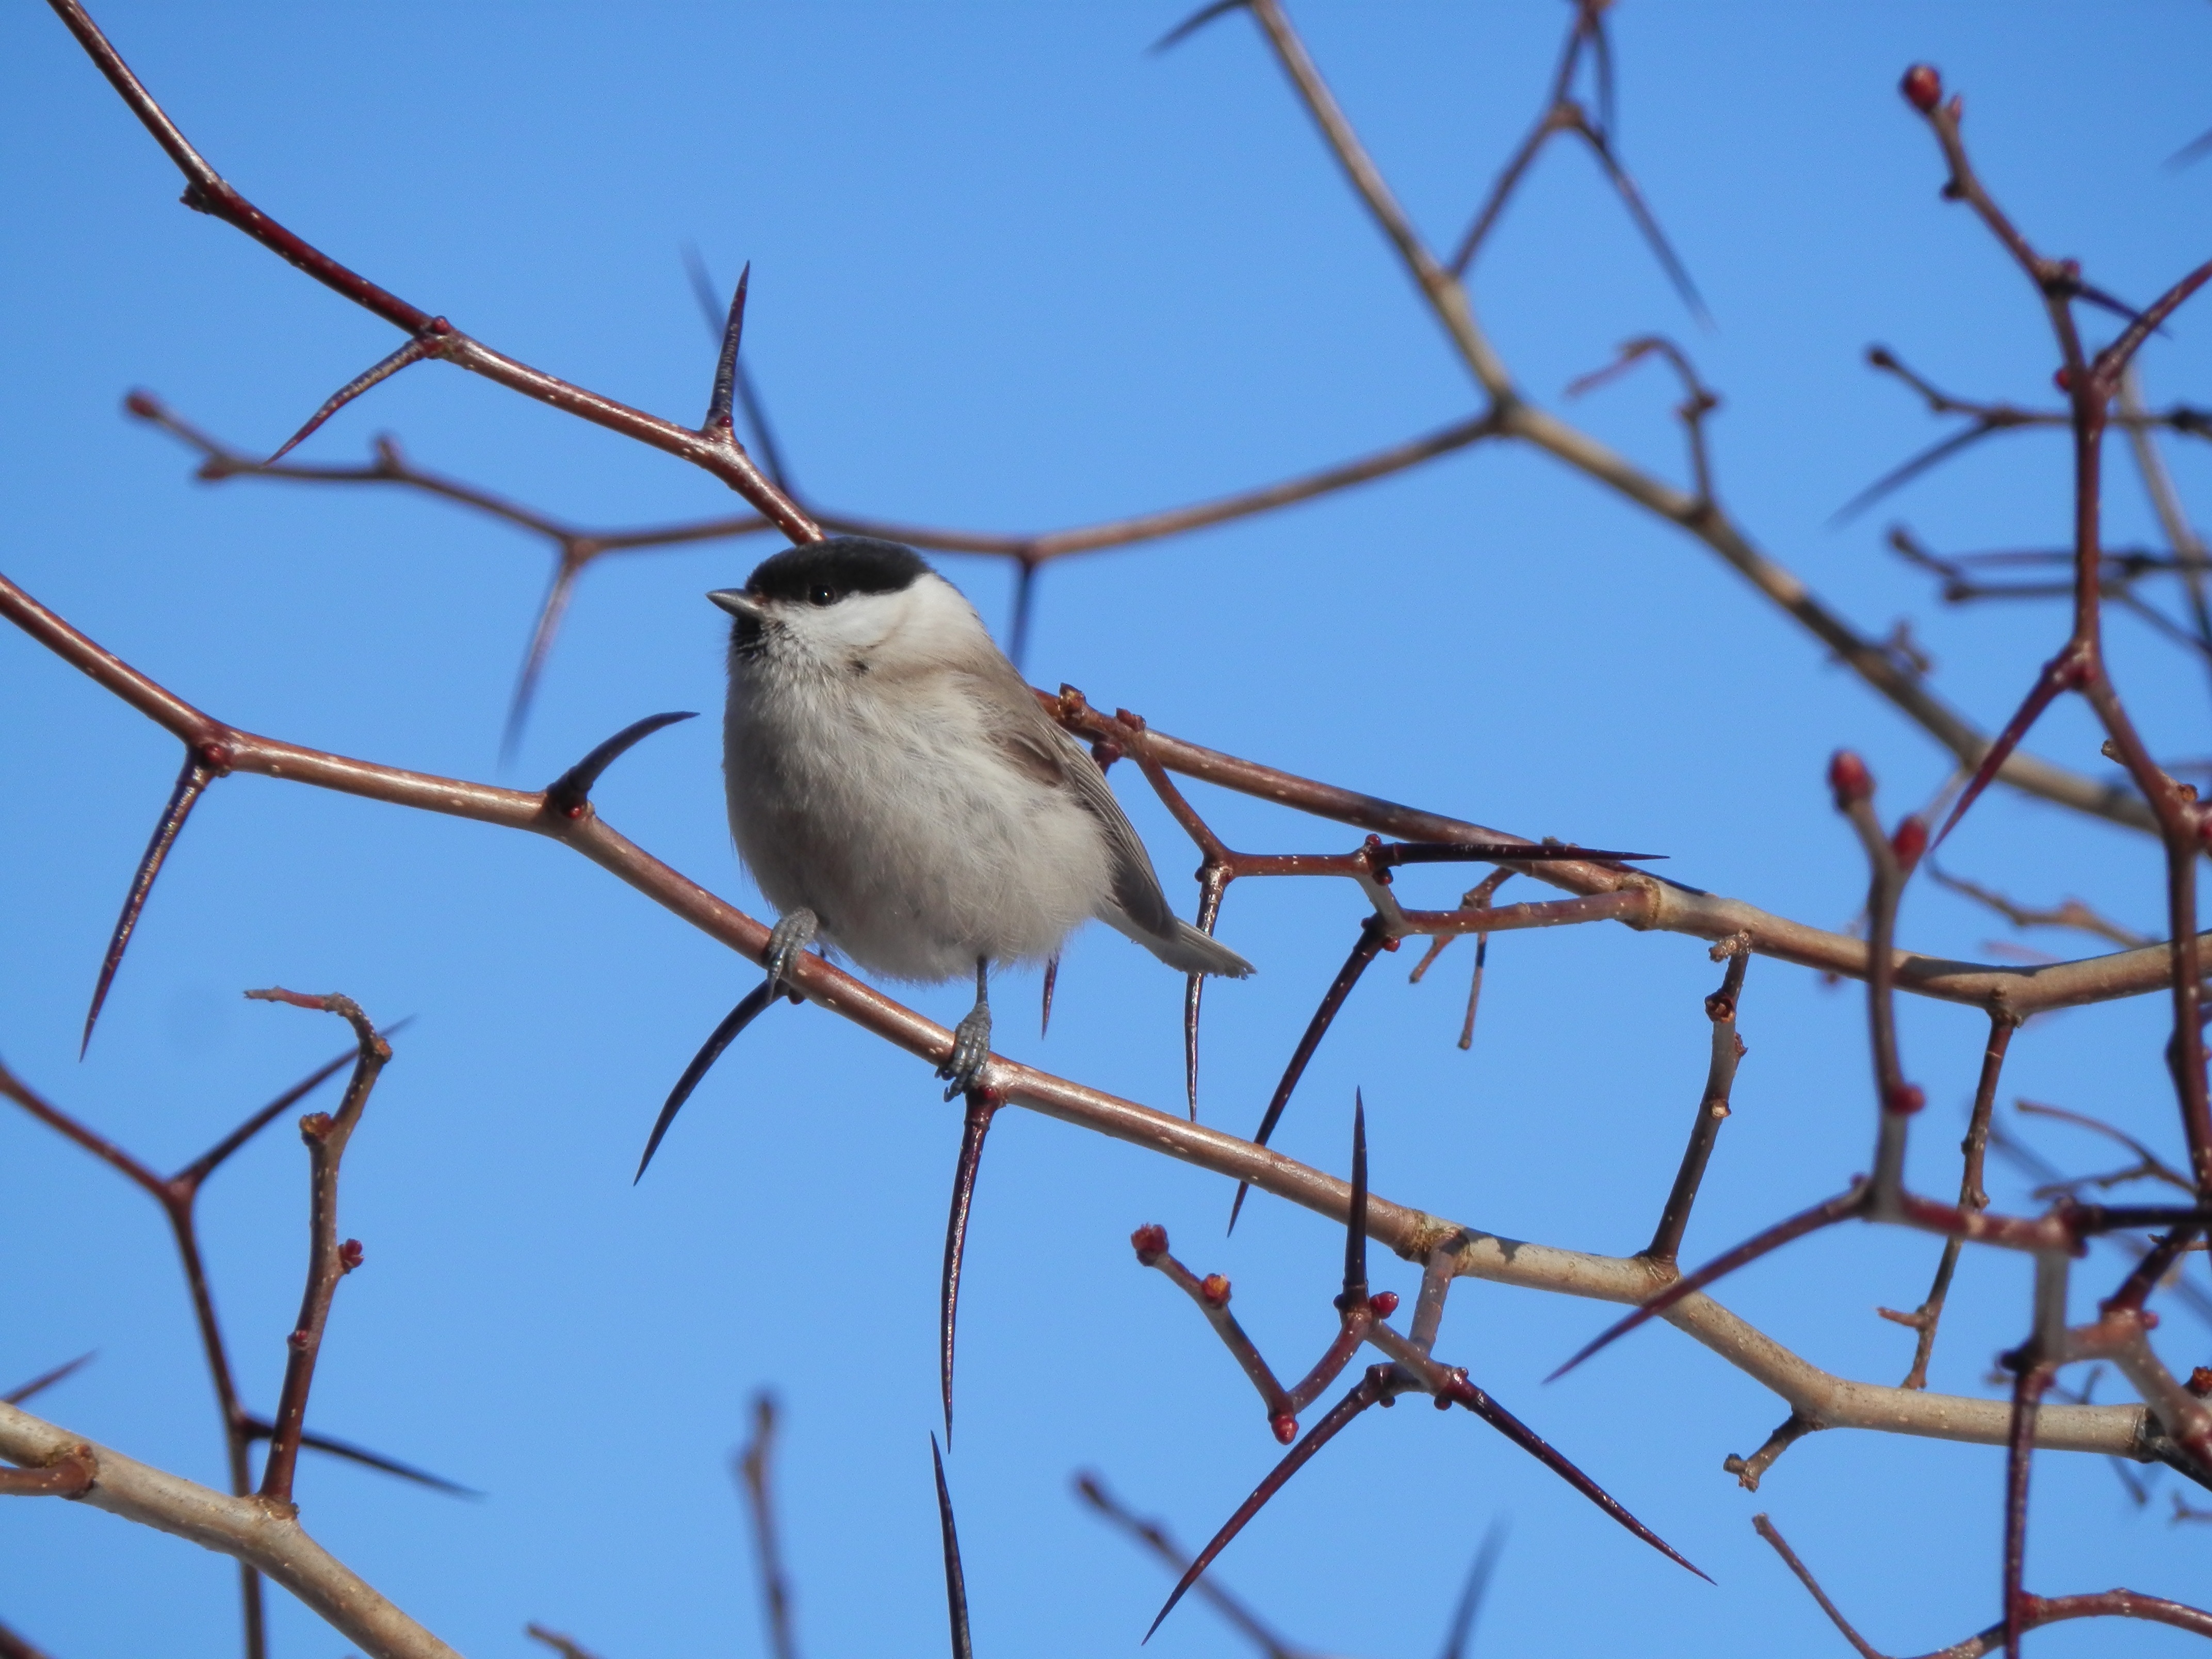
nature, branch, bird, wildlife, fauna, twig, outside, vertebrate, small bird, black capped chickadee, old world flycatcher, perching bird, emberizidae